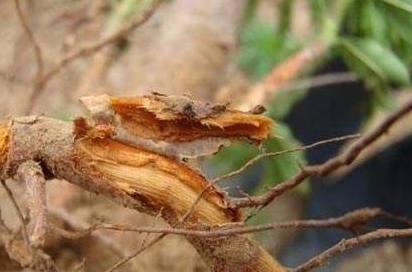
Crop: apple
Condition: black_rot